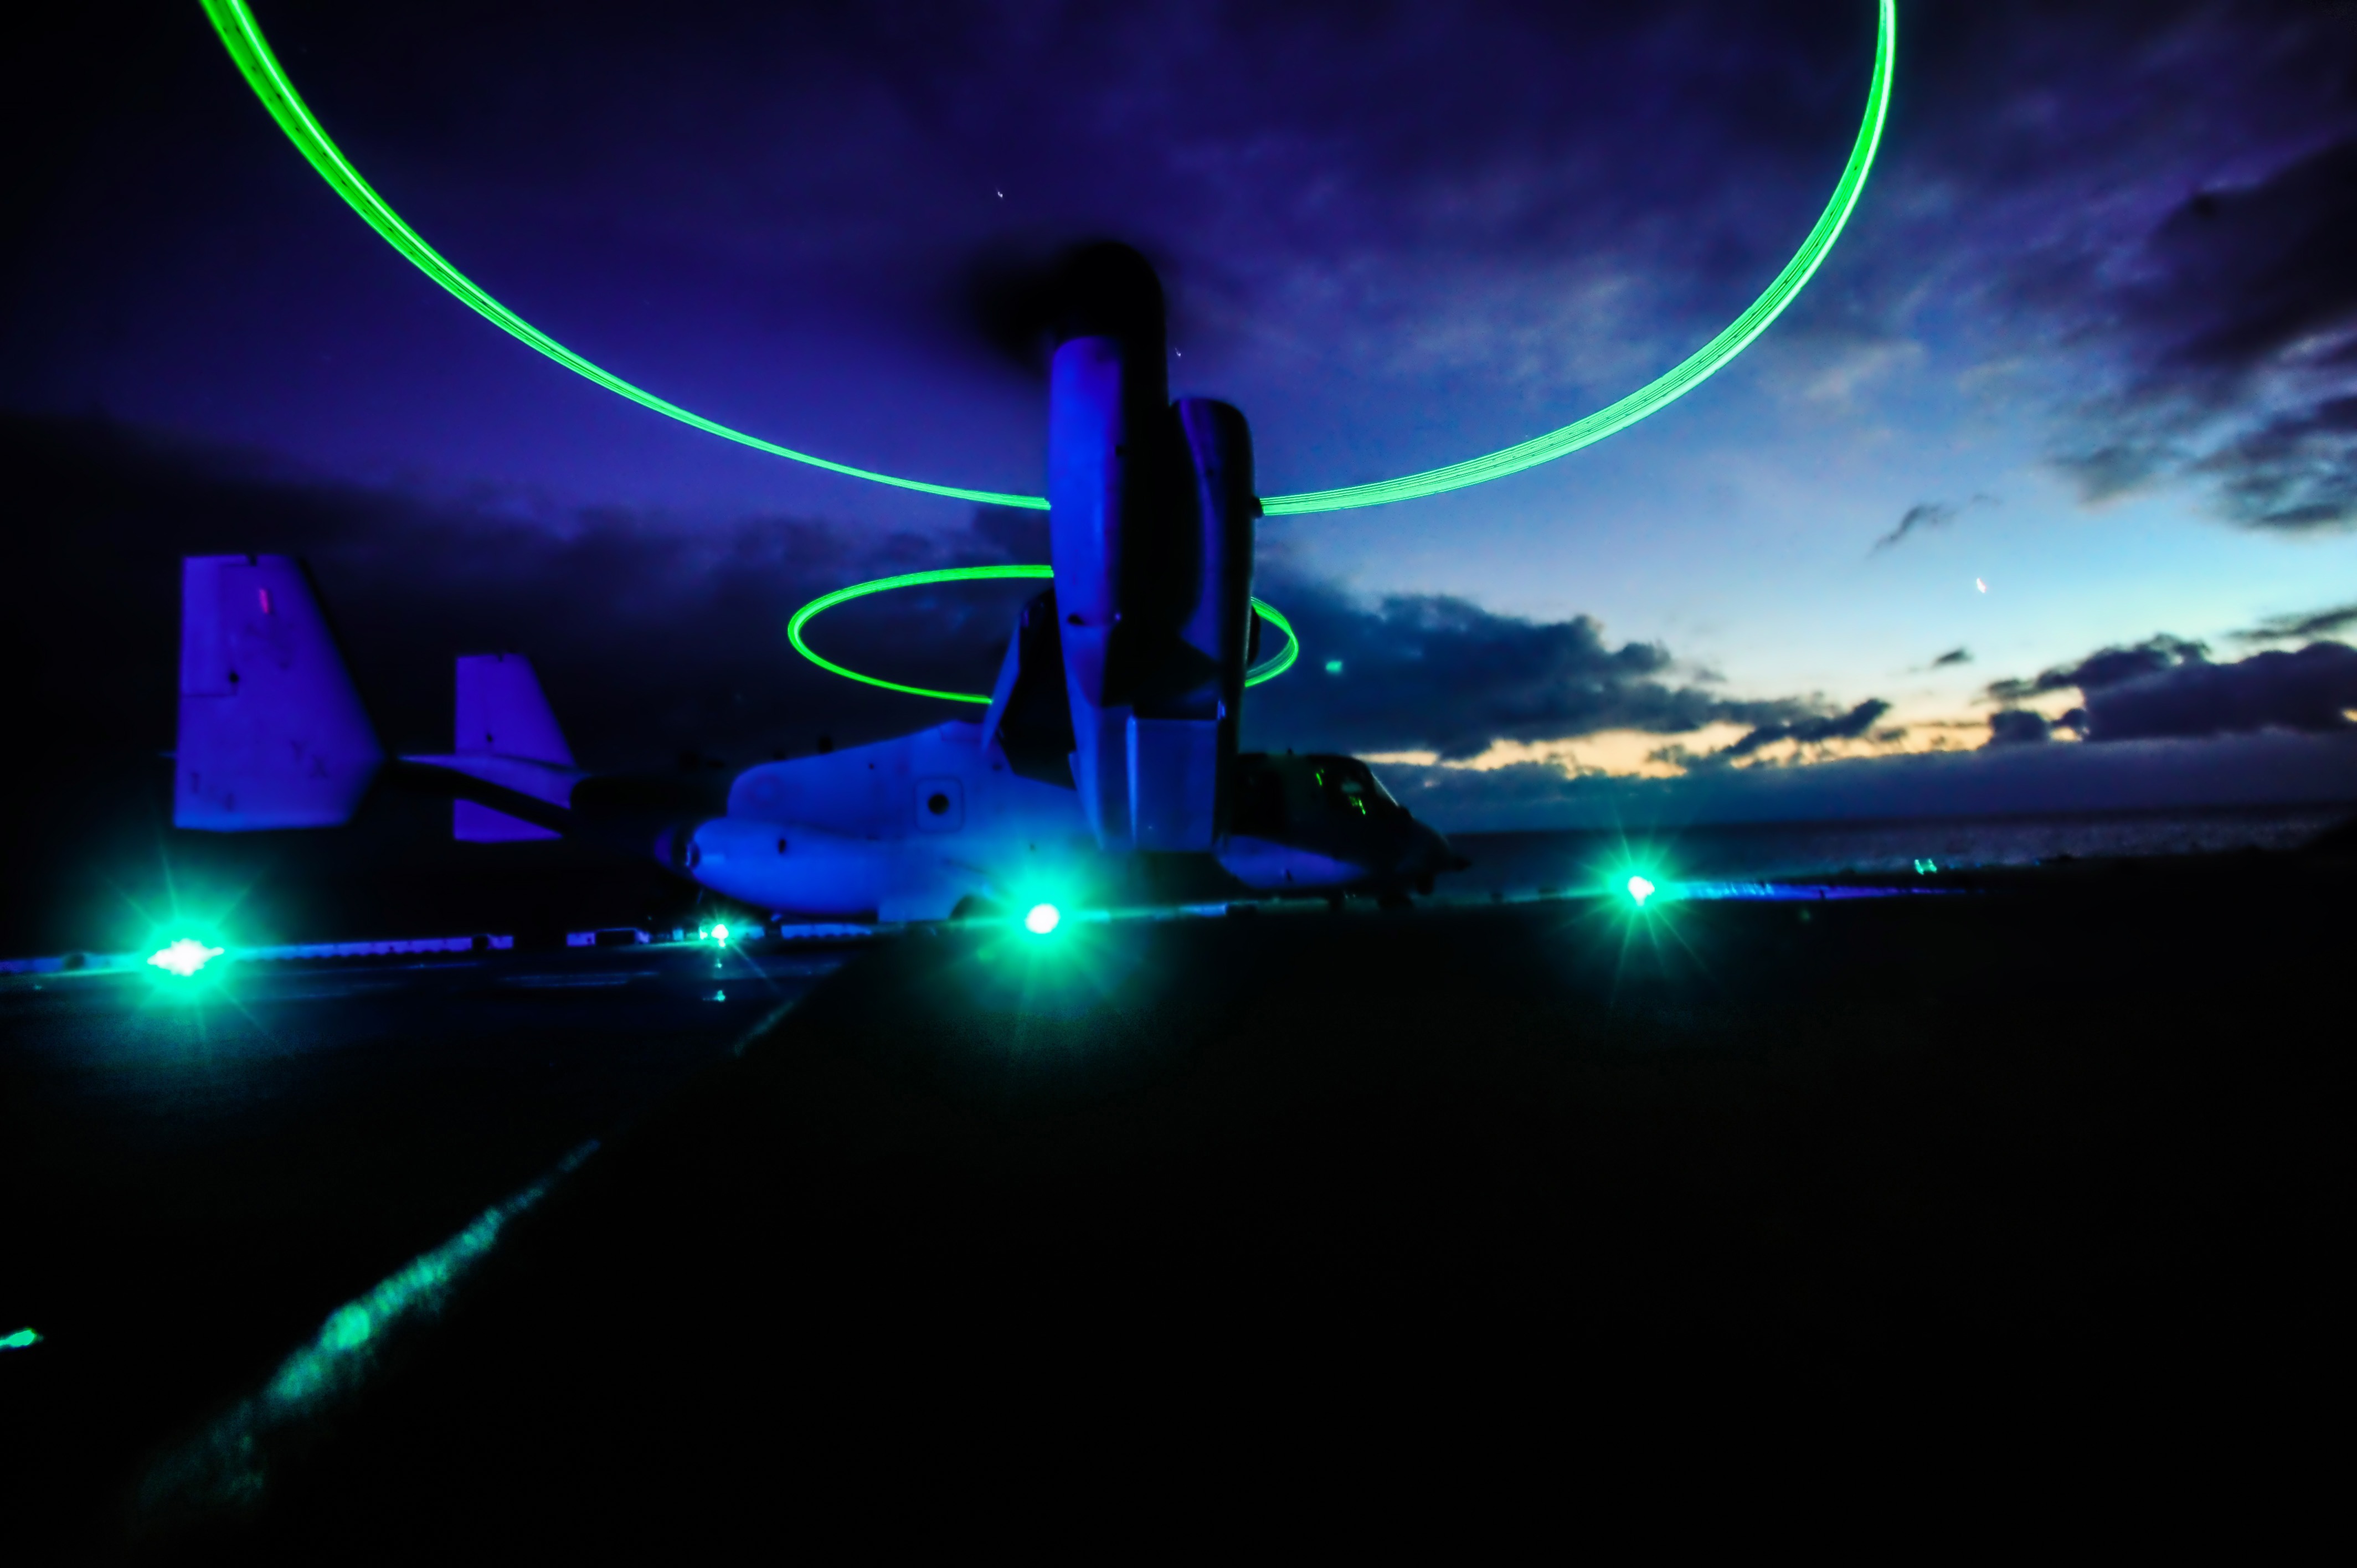
light, sky, night, atmosphere, aircraft, military, evening, darkness, helicopter, long exposure, outer space, lights, clouds, osprey, screenshot, mv 22, atmosphere of earth, computer wallpaper, u s navy